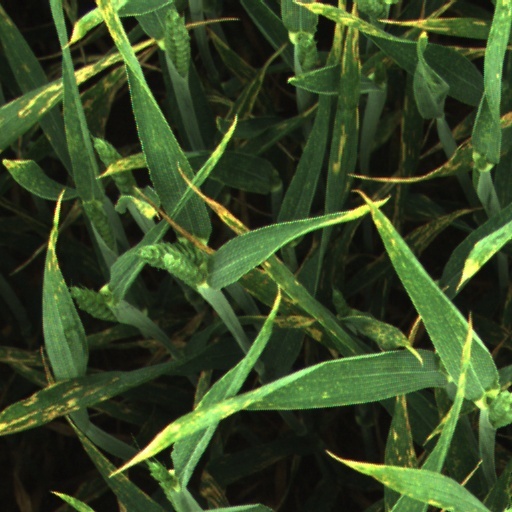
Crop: wheat